Paper towel

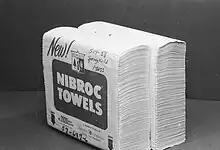
Early paper towels

In 1907, the Philadelphia-based Scott Paper Company developed the first restroom tissues. They started the paper towel industry when they began selling Sani-Towels and used advertising to convince the public that paper towels were essential for personal hygiene.